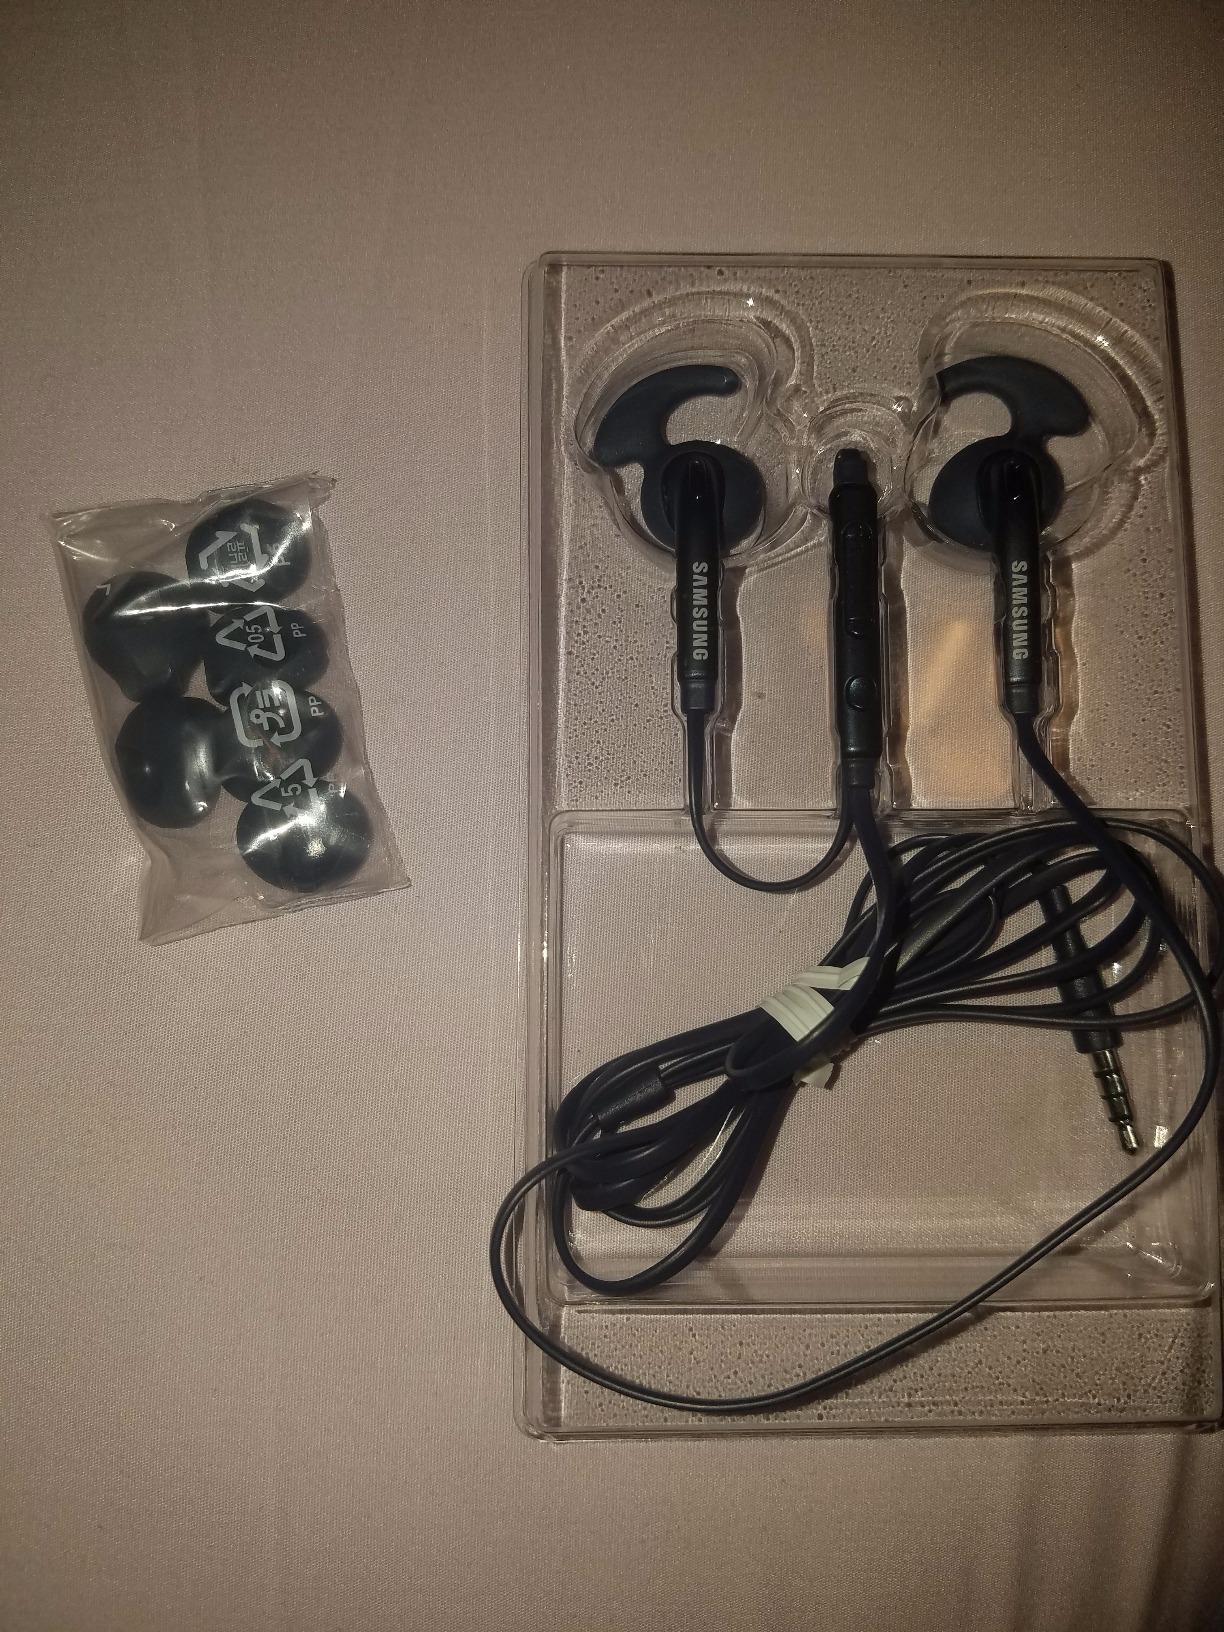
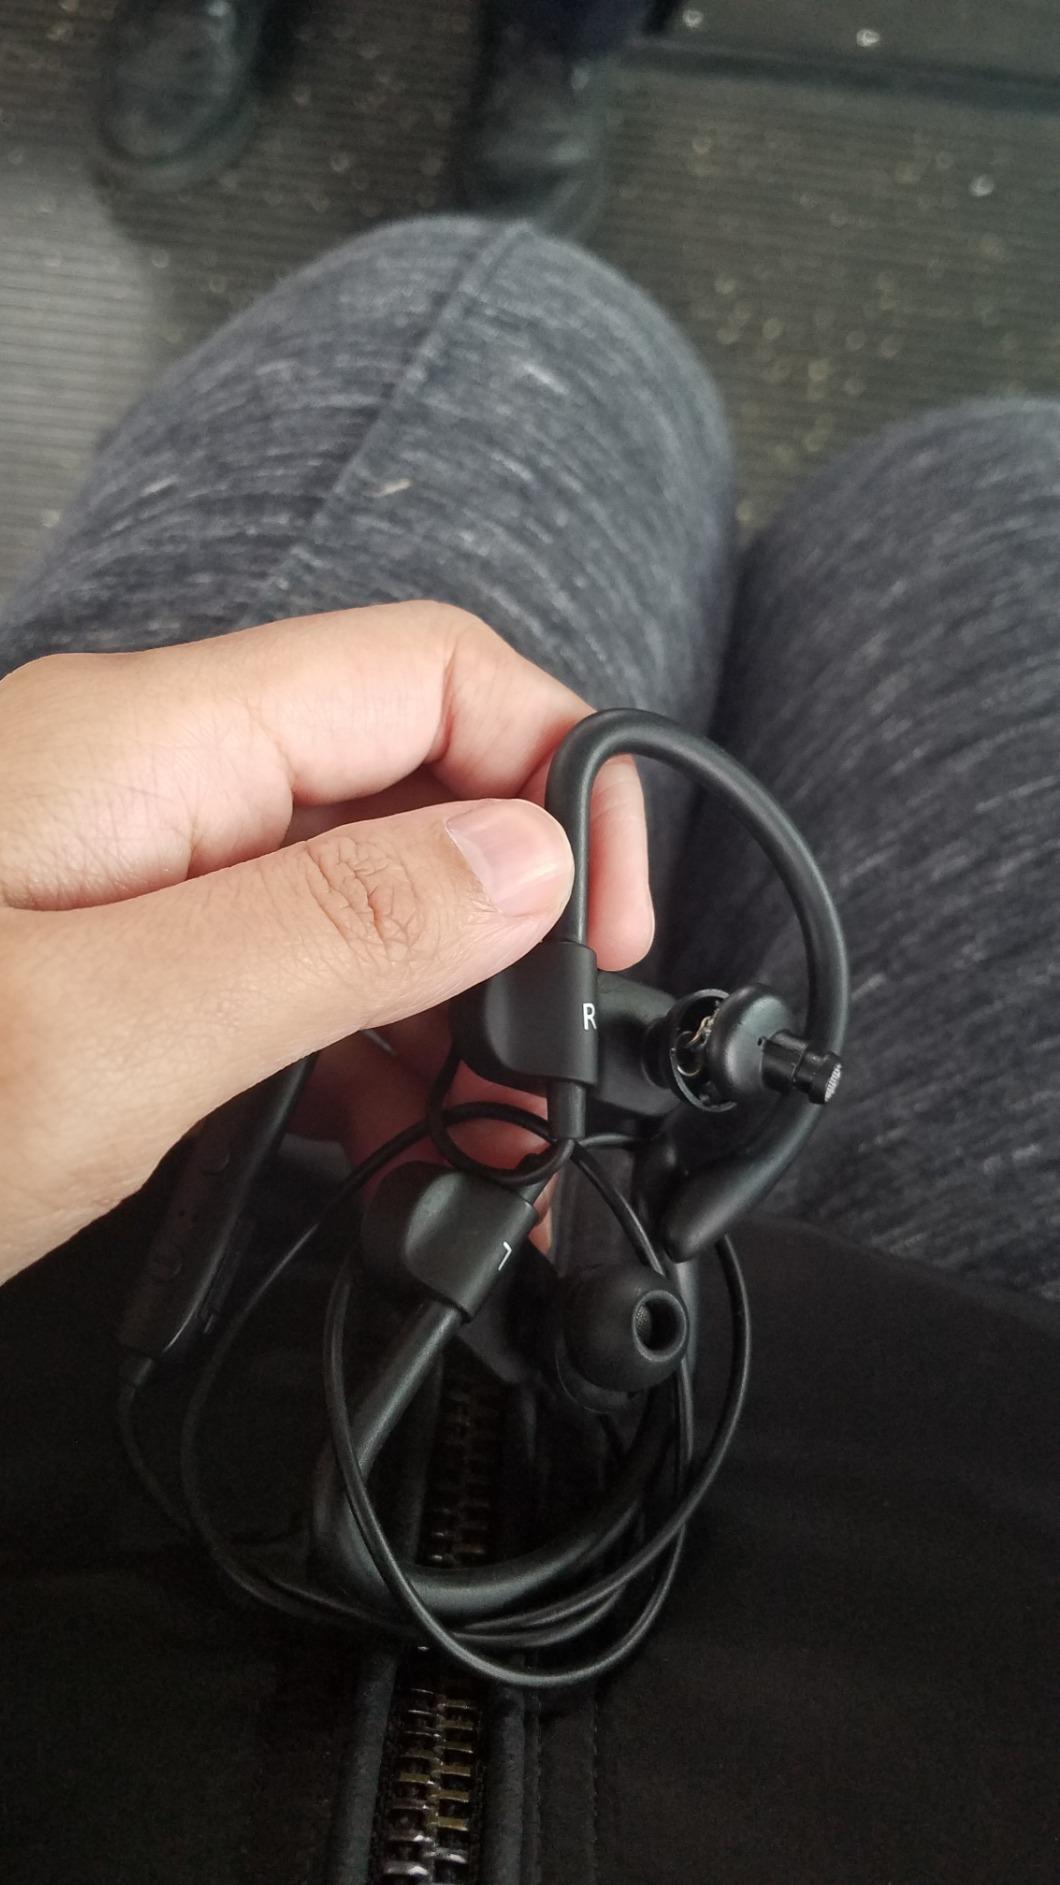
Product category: headphones
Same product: no